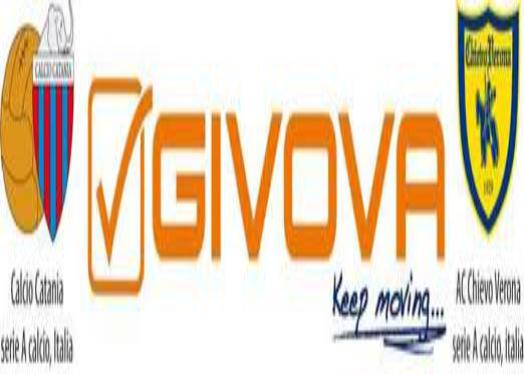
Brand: Givova
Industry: Clothes